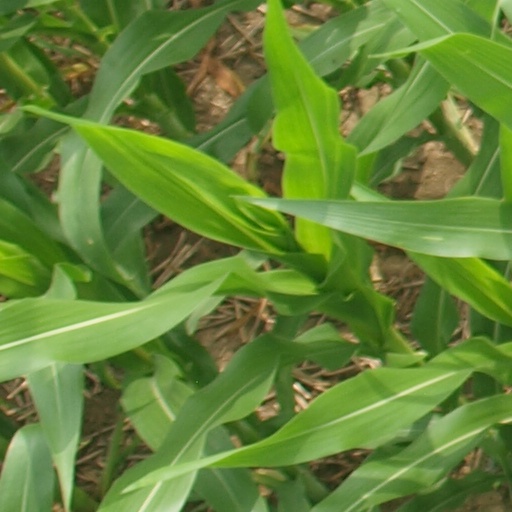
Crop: maize; corn